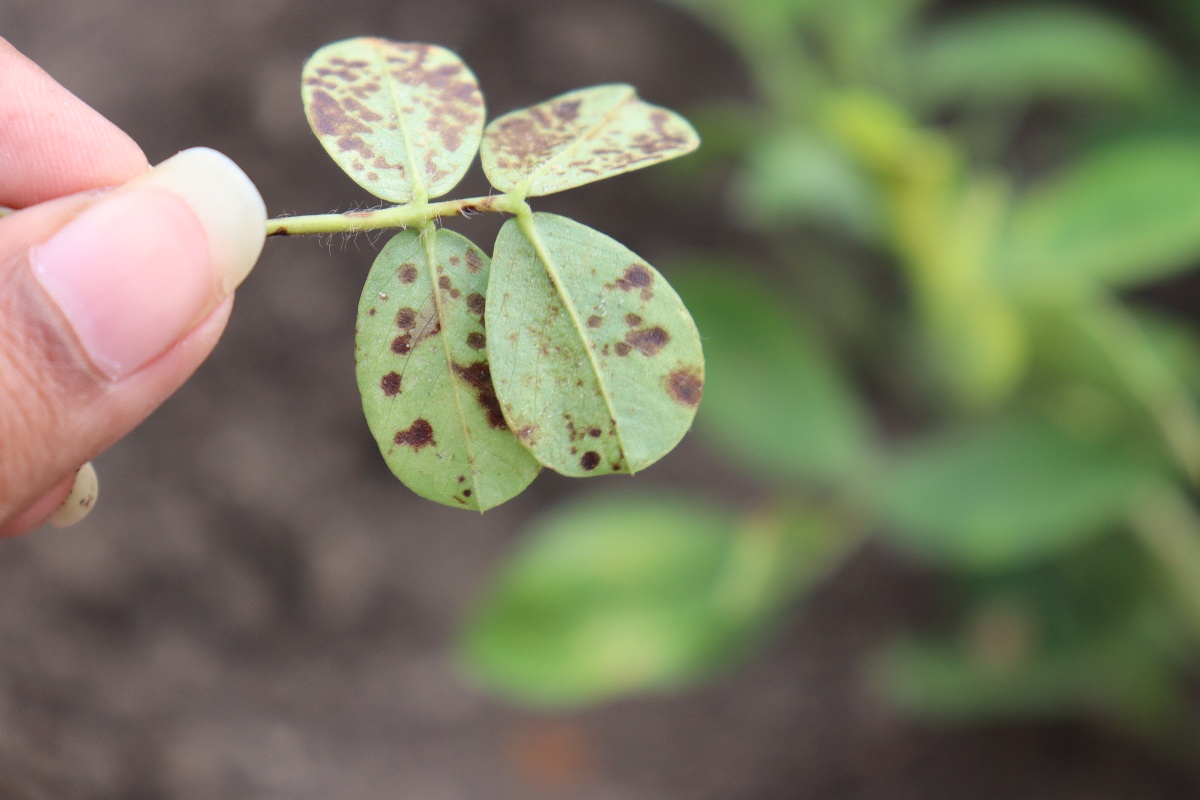
Label: rust